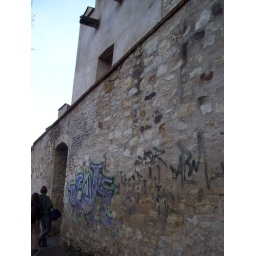
On the old castle wall on Petrin Hill in Prague